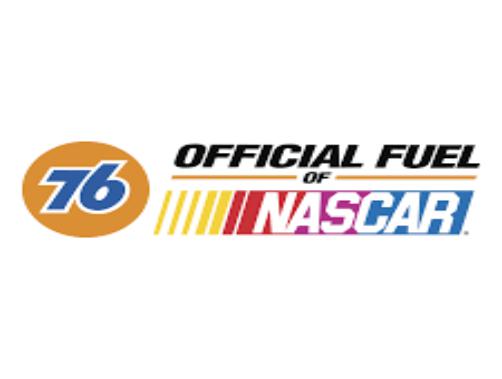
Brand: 76
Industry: Clothes